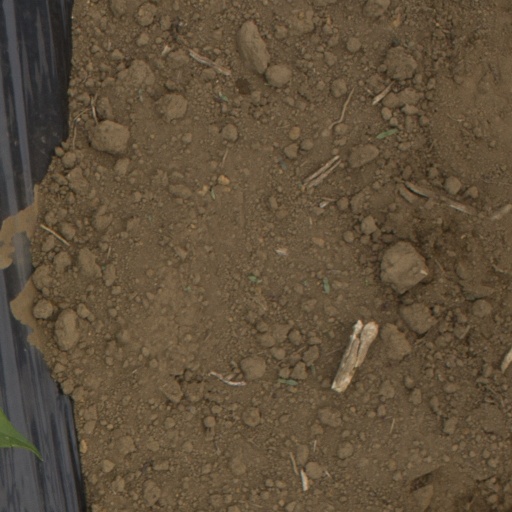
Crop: Jerusalem artichoke